Word game

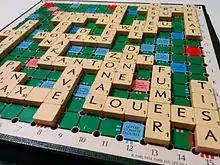
A game of Scrabble in French

In a letter arrangement game, the goal is to form words out of given letters. These games generally test vocabulary skills as well as lateral thinking skills. Some examples of letter arrangement games include "Scrabble", "Upwords", "Bananagrams", and "Countdown".